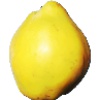
Label: Quince 1